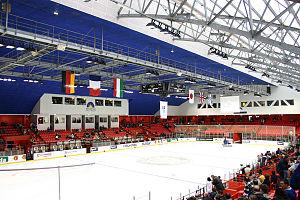
Championnat du monde Division 1 à Amiens
La fédération française de hockey sur glace est chargée d’organiser, de développer et de gérer le hockey sur glace en France. Elle est reconnue par le ministère français des Sports, par le Comité national olympique et sportif français et par la Fédération internationale de hockey sur glace.
L'Amiens hockey élite, dont l'équipe est surnommé les Gothiques d'Amiens, est un club français de hockey sur glace fondé en 1967 et basé à Amiens en Picardie.
En France, le hockey sur glace est loin d'atteindre la popularité d'autres sports collectifs tels que le football, le rugby à XV ou même le handball. Toutefois, il possède quelques implantations fortes : les Alpes, ainsi que certaines villes de plaine telles que Rouen, Angers, Amiens, Brest ou Bordeaux où les clubs respectifs évoluent souvent au plus haut niveau.
Le Rouen Hockey Élite 76, surnommé les Dragons de Rouen, est un club français de hockey sur glace évoluant en Ligue Magnus.